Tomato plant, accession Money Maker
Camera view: tilt-top (135 deg); turntable rotation: 120 degrees
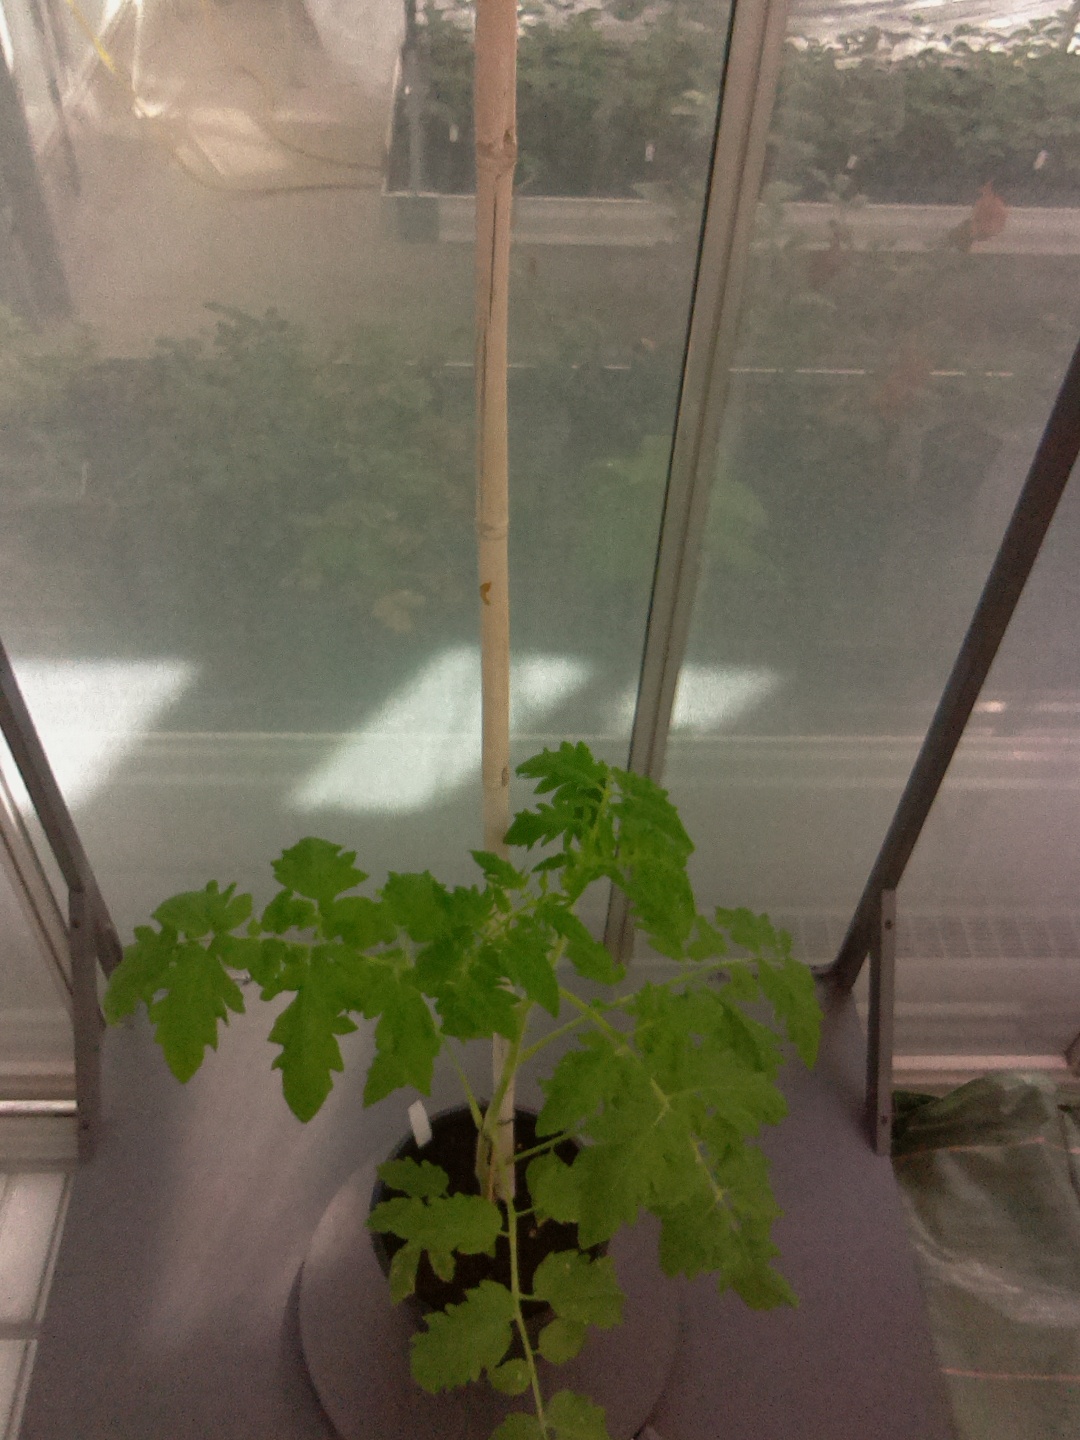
BBCH growth stage 21: 10%-20% Side shoots formed